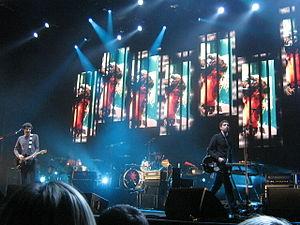
A Hundred Million Suns est le cinquième album du groupe Snow Patrol. L'album a été écrit par Snow Patrol et a été produit par Jacknife Lee qui avait précédemment produit des albums de Bloc Party, R.E.M. ou encore U2. Les chansons ont été enregistrées durant l'été 2008 dans les studios Hansa à Berlin et dans ceux de Grouse Lodge en Irlande. L'album est d'abord sorti en Irlande le 24 octobre 2008, puis le 25 octobre en Australie, le 27 octobre au Royaume-Uni et le 28 octobre aux États-Unis. L'album contient notamment les titres Take Back the City et Crack the Shutters.
La discographie de Snow Patrol, groupe de rock alternatif britannique, comprend l'ensemble des disques publiés au cours de leur carrière. Elle est composée de sept albums studio, deux compilations, huit EP, un DVD et une trentaine de singles. À la fin des années 2000, le groupe a vendu plus de 10 millions d'albums à travers le monde.